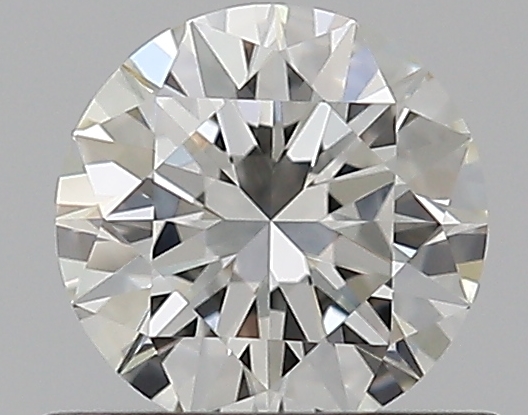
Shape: round
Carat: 0.5
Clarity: IF
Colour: I
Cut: EX
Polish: EX
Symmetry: EX
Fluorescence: N
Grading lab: GIA
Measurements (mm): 5.12 x 5.14 x 3.14